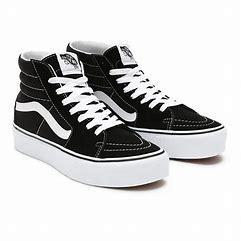
Brand: Vans
Model: UA SK8 Hi